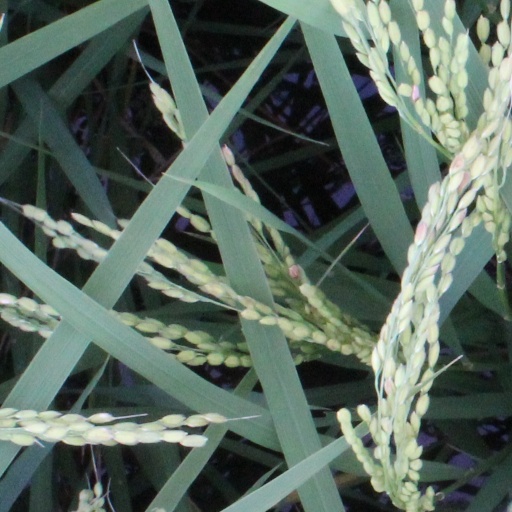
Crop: rice